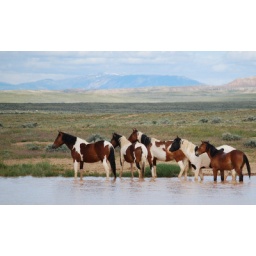
horses group in water